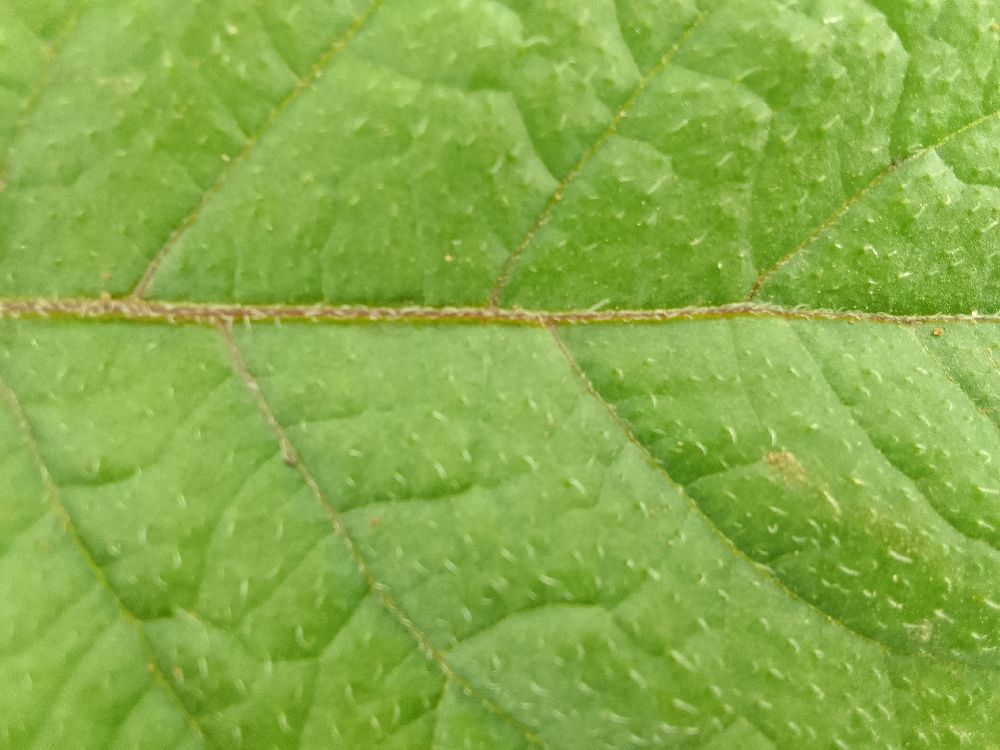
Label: Healthy